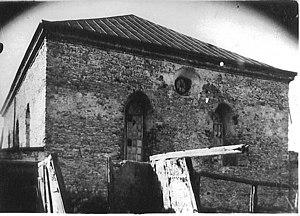
Medjybij, est une commune urbaine de l'Ukraine occidentale, située dans l'oblast de Khmelnitski. Elle est traversée par la route principale reliant Khmelnitsky à Vinnitsa. Son nom est dérivé de mejboujye qui signifie « entre la rivière Boug ».